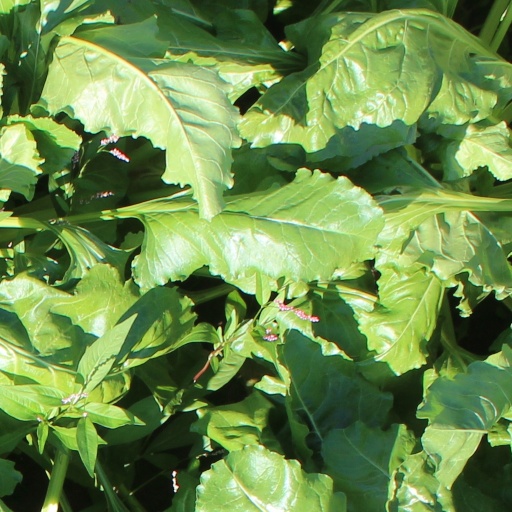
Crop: sugar beet